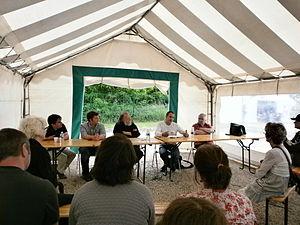
La Table Ronde du festival Les Féeries du Bocage à Voulx, avec de gauche à droite
Pascal Lamour, né le 28 octobre 1958 à Vannes dans le Morbihan, est un producteur, compositeur, musicien breton et celtique surnommé l'« électro-shaman ». Locuteur du breton vannetais, il a toujours vécu à Theix où il s’investit en faveur de la culture régionale.